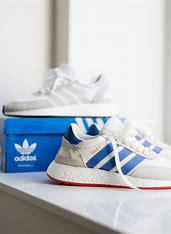
Brand: Adidas
Model: Iniki Runner